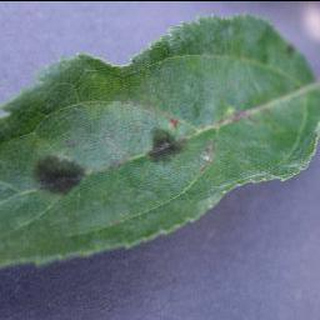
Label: apple_apple_scab